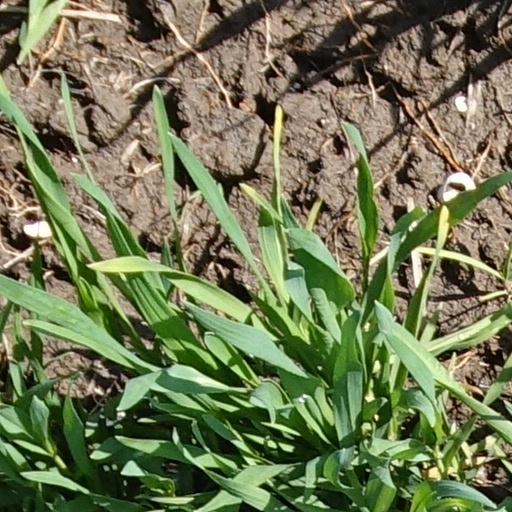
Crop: wheat